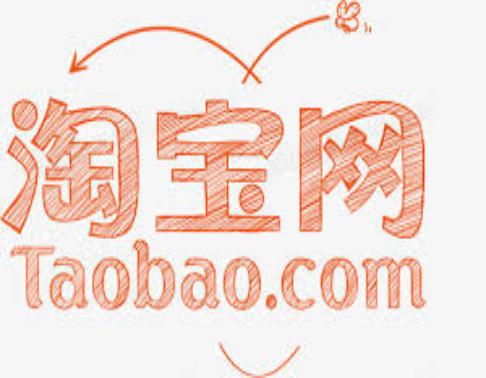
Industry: Others